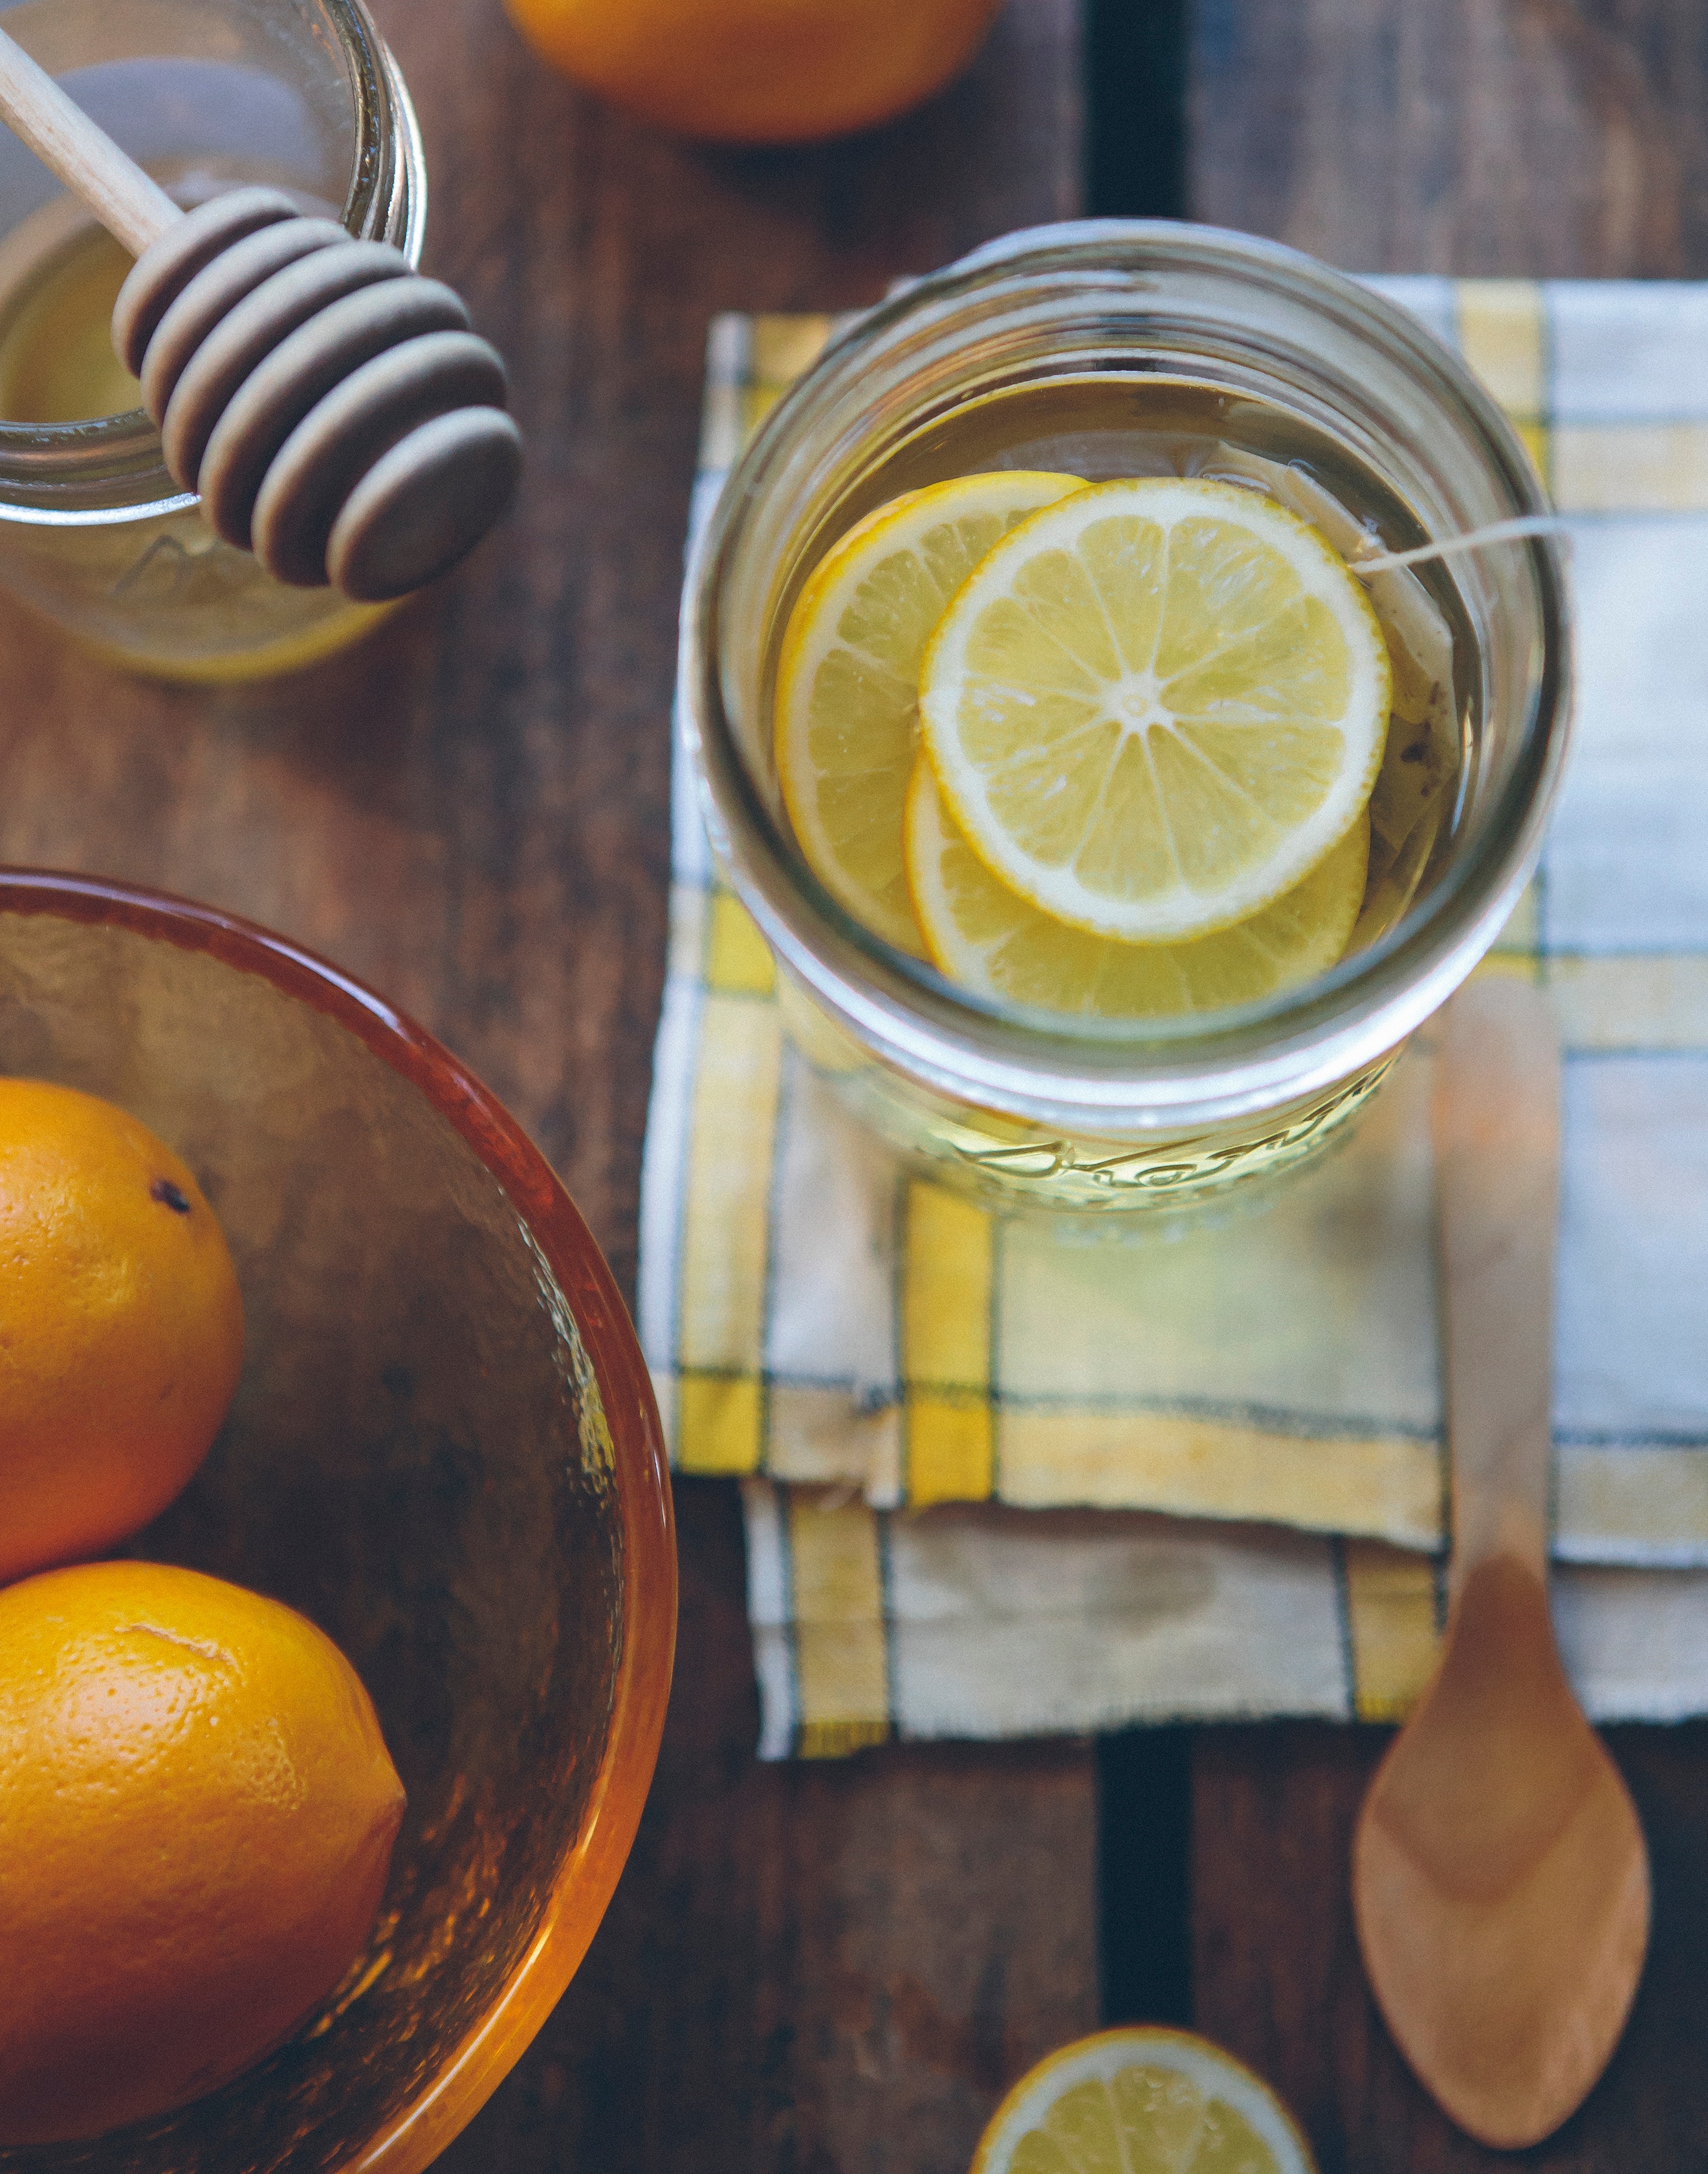
plant, fruit, tea, honey, orange, food, produce, lemonade, drink, lifestyle, lemon, juice, clementine, comfort, citrus, flowering plant, land plant, meyer lemon